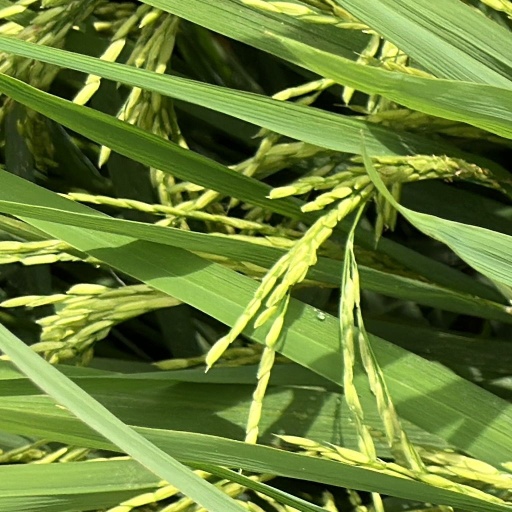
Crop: rice